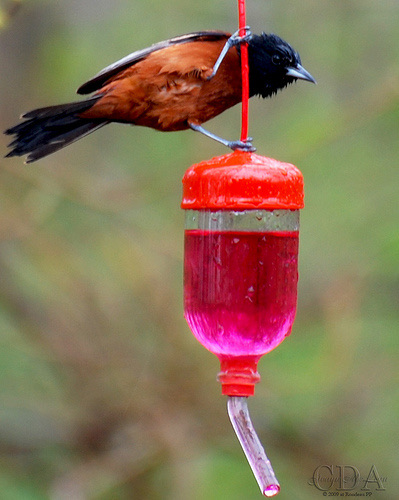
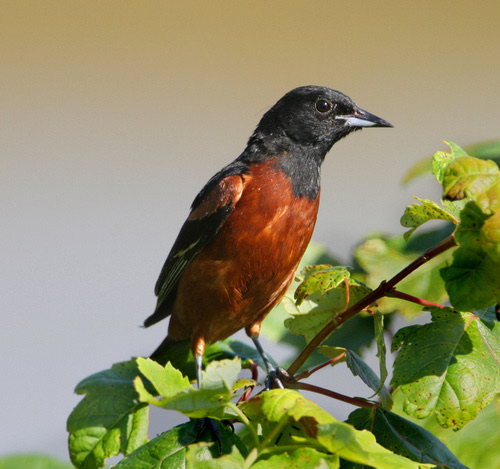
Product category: misc
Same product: yes